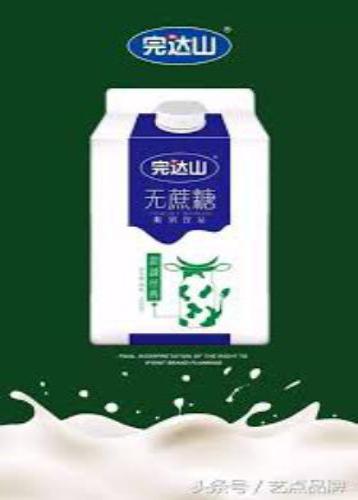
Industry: Food